Soviet cruiser Komintern

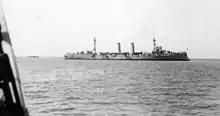
"Komintern", 20 June 1941

"Komintern", in company with the cruisers "Krasny Kavkaz", and a number of destroyers, laid down a defensive mine barrage protecting the Black Sea Fleet base at Sevastopol on 22 June. "Komintern", along with the destroyers "Nezamozhinsk" and "Shaumyan", was assigned to cooperate with the Separate Coastal Army on 8 August 1941 and spent much of the next month bombarding Romanian positions and coast defenses. During the siege of Odessa she escorted a number of convoys to and from the besieged city. During the Crimean Campaign "Komintern" delivered supplies to the 44th Army at Feodosiya on 1 January 1942 and ferried troops and supplies to Sevastopol for the next several months.